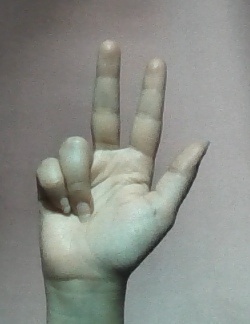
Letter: al